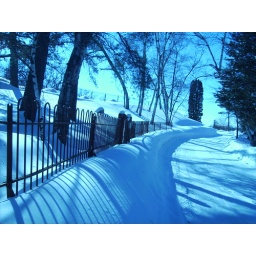
Shadow of a fence by a road